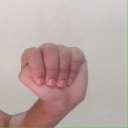
अक्षर: ठ